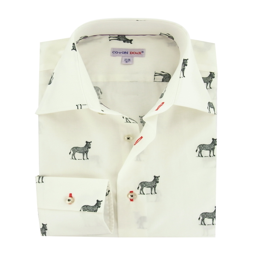
men 's fitted shirt with a white body and zebras